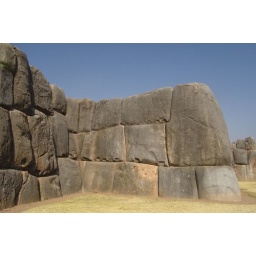
The amazing stone walls of Sacsayhuaman, just outside Cusco in Peru.